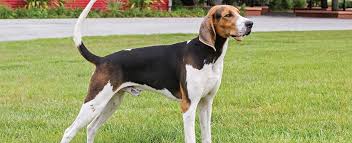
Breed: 216-n000063-Walker_hound